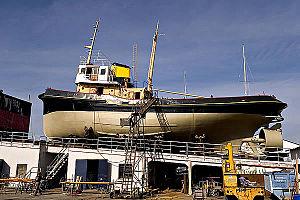
Le Musée maritime de La Rochelle est un musée à flot, situé dans l'ancien bassin des chalutiers du Vieux-Port. Depuis avril 2015 le musée est complété par une partie à « terre » installée derrière l'Espace Encan dans des petits pavillons couverts de « chips » faits de toiles colorées.
Cette liste recense les bateaux français, maritimes et fluviaux, protégés au titre des monuments historiques :